Palaiologos

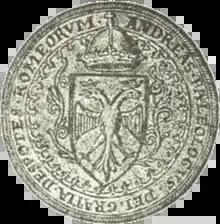
Seal of Andreas Palaiologos, son of Thomas and titular 'Emperor of Constantinople' from the 1480s to his death in 1502

Thomas had four children; Helena, Zoe, Andreas and Manuel. Helena had already been married to Lazar Branković, the Despot of Serbia, but the three younger children, and Thomas's wife Catherine Zaccaria, and a retinue of other refugees, accompanied him as he escaped to the Venetian-held island of Corfu. The local authorities on Corfu were not eager to house the despot out of fear of provoking the Ottomans, so Thomas soon left the island and travelled to Rome, hoping to convince Pope Pius II of calling for a crusade against the Ottomans. Though Pius II was eager to go through with the idea, and Thomas rode around Italy in the hopes of drumming up support for the venture, no crusade materialized this time either. Thomas died on 12 May 1465 and shortly thereafter Zoe, Andreas and Manuel arrived in Rome.